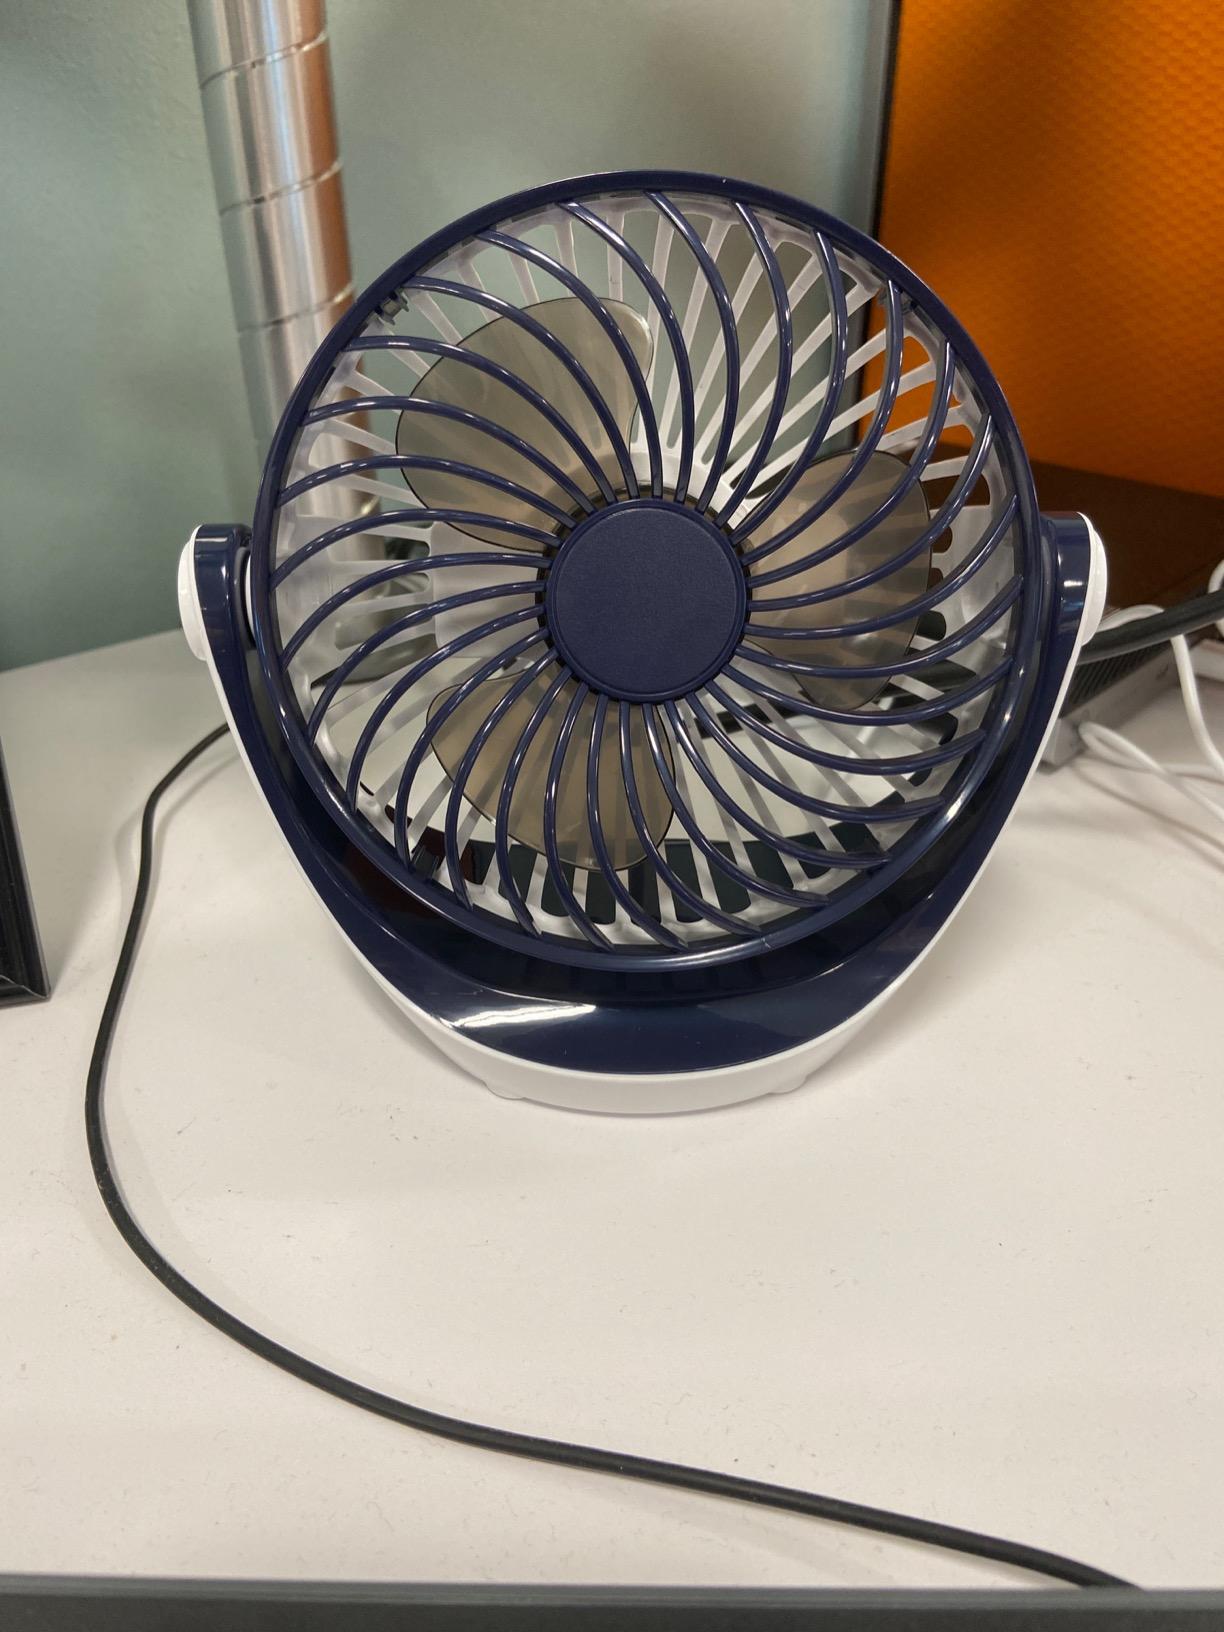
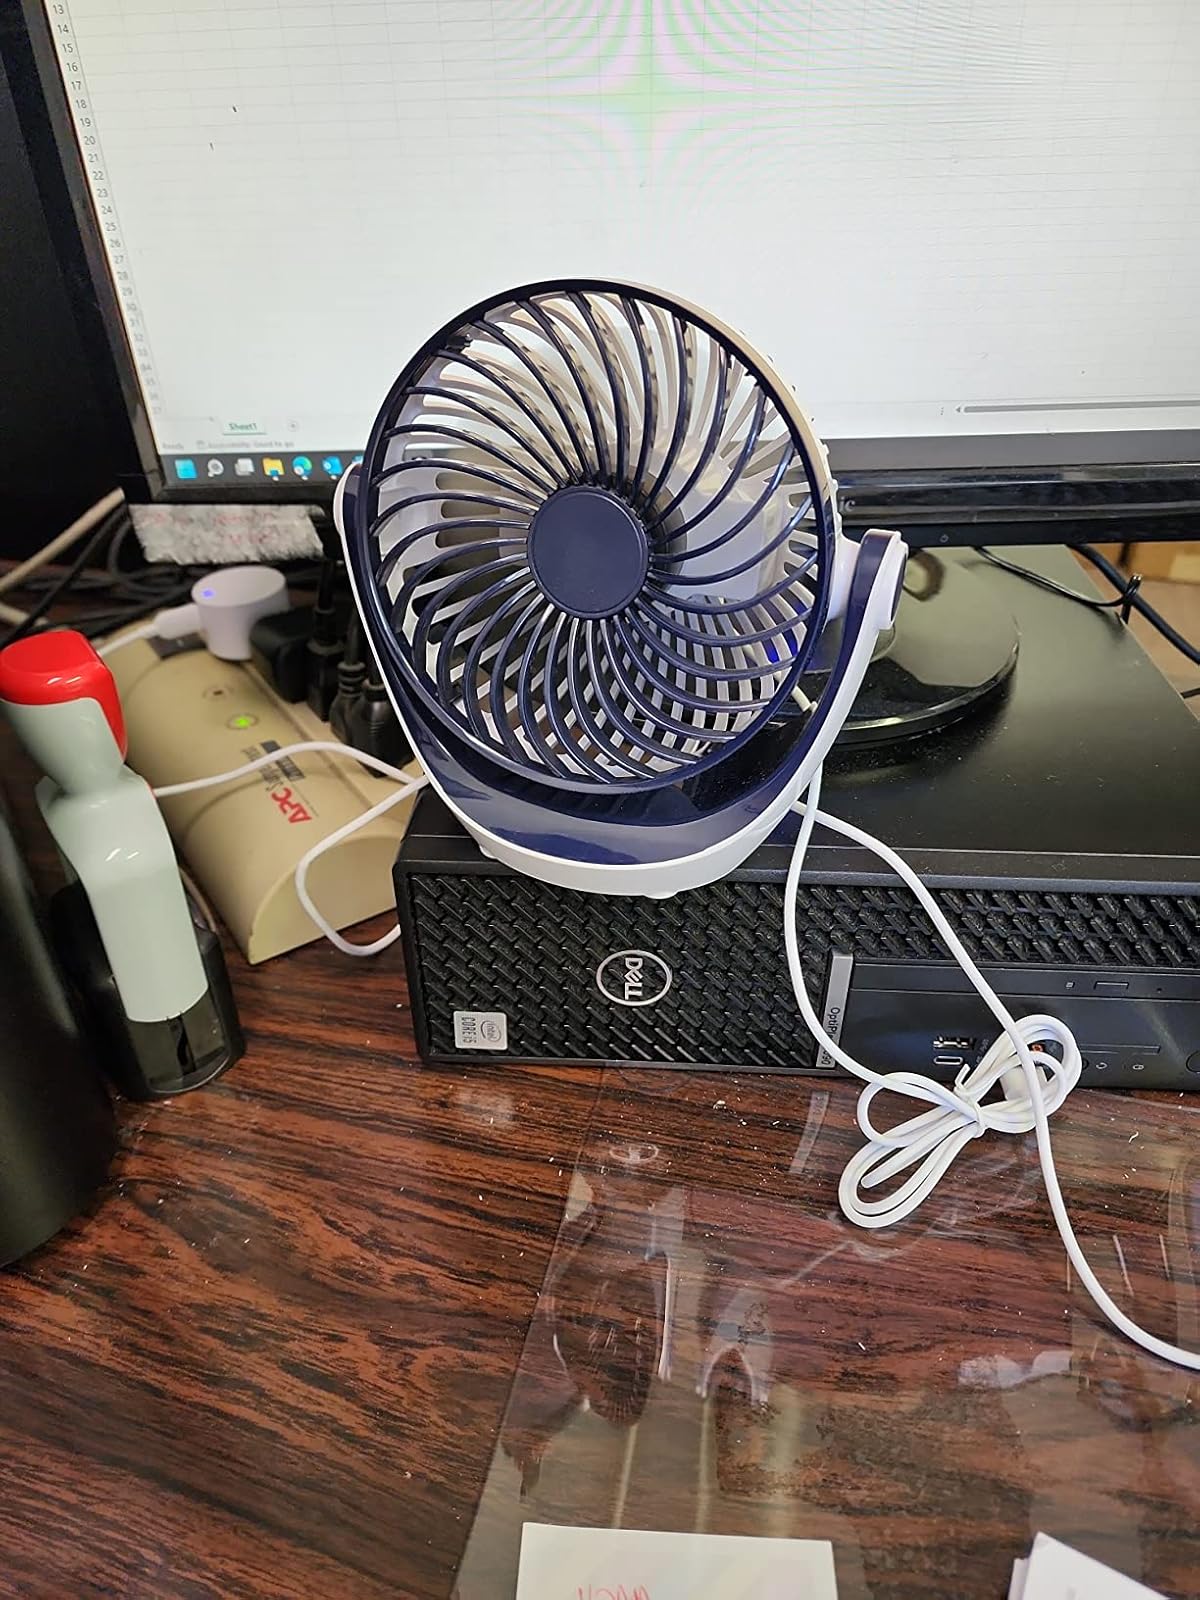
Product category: fan
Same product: yes